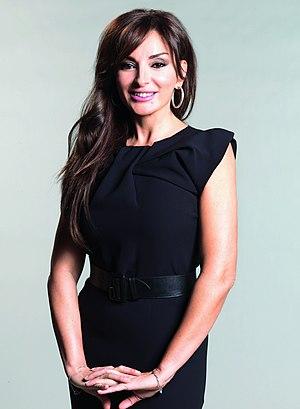
Le premier vice-président de la République d'Azerbaïdjan, est, depuis 2016, la personnalité chargée de l’exercice du pouvoir exécutif, en compagnie du président.
Mehriban Aliyeva – Mehriban Arif qızı Əliyeva en azerbaïdjanais, translittéré en Mehriban Alieva – née le 26 août 1964 à Bakou, est une femme d'État azerbaïdjanaise, membre du Parti du nouvel Azerbaïdjan. Elle est aussi l'épouse du président azerbaidjanais Ilham Əliyev.
On appelle de manière générale Première dame l'épouse d'un chef d'État ou de gouvernement.